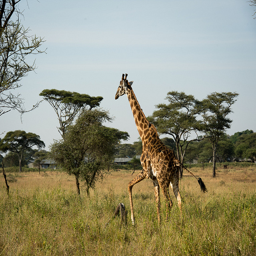
A single giraffe is walking through the underbrush.
A giraffe walking across a grass covered field.
A giraffe is taking an odd stance in the middle of a field.
A lone giraffe is in the middle of a meadow that is spotted with trees.
A giraffe is walking in the wildlife.